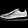
Label: Sneaker